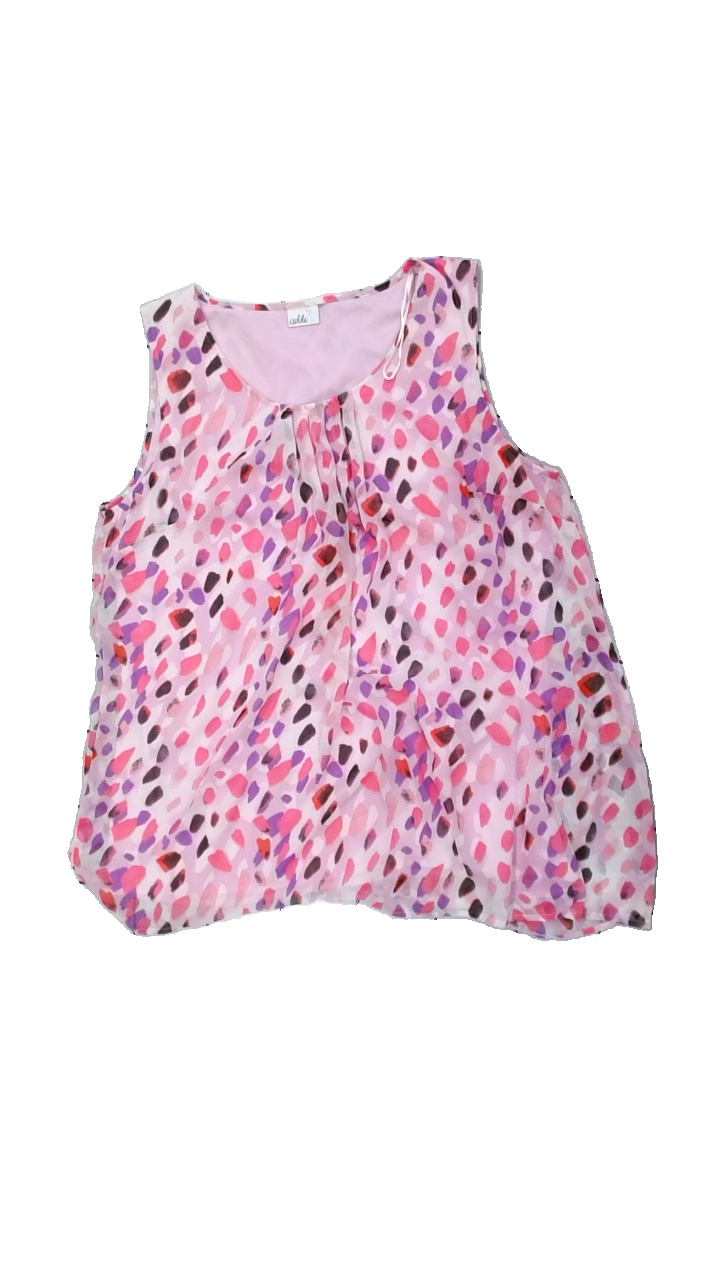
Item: Top (Children)
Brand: Missing
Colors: White, Pink, Blue, Multicolor
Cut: Regular
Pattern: Other
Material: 100% poly
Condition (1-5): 3
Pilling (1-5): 3
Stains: Minor
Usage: Export
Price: <50